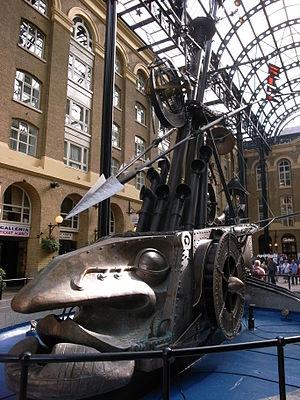
Hay's Galleria est un bâtiment à usage mixte situé dans le Borough londonien de Southwark sur la rive sud de la Tamise. Cette galerie couverte comprend des bureaux, des restaurants, des boutiques et des appartements. À l'origine il s'agissait d'un entrepôt et du quai associé pour le port de Londres. L'ensemble a été réaménagé dans les années 1980. Il est un monument classé Grade II.